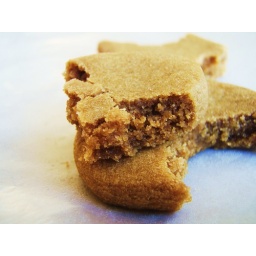
brown sugar cookies (cook's illustrated) in dog biscuit shapes - 33